Methane

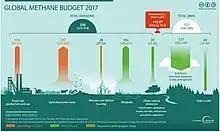
Global methane budget (2017). Shows natural sources and sinks (green), anthropogenic sources (orange), and mixed natural and anthropogenic sources (hatched orange-green for 'biomass and biofuel burning').

Methane's heat of combustion is 55.5 MJ/kg. Combustion of methane is a multiple step reaction summarized as follows: